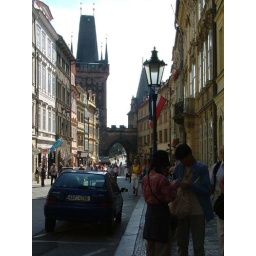
Prague street with Charles Bridge tower in background